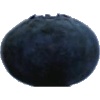
Label: blueberry